George Stone (outfielder)

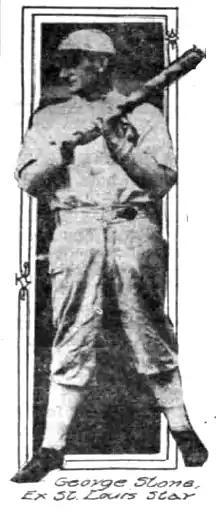
Newspaper photo from 1912

He left his career in banking in 1901 at the age of 24 to join the Omaha Omahogs of the Western League. In 1902 he played for the Omahogs and the Peoria Distillers and led the league with 198 hits, and the next year he again played for the Omahogs.